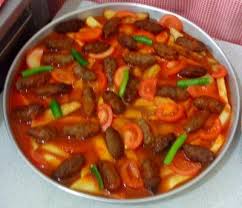
Yemek: izmir_kofte